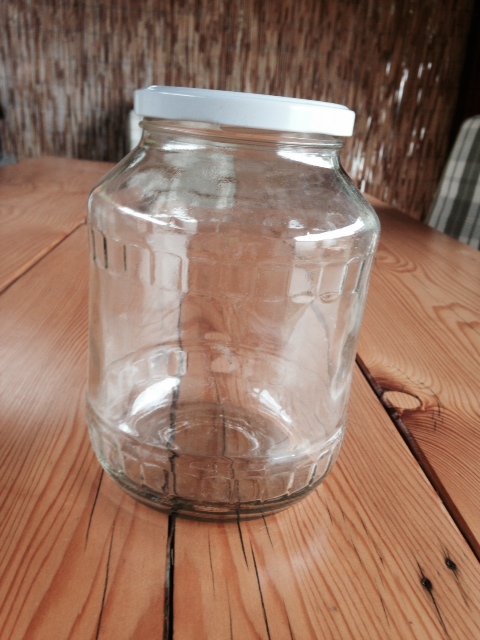
Waste category: glass